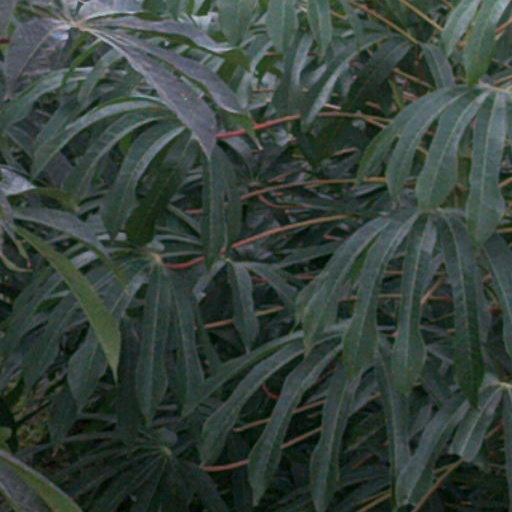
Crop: cassava